History of roller derby

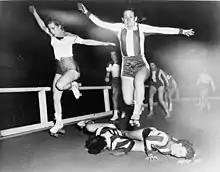
Skaters leap over two who have fallen

In July 1953, citing the effects of the Korean War and a dearth of venues, Leo Seltzer moved the Derby from New York to Los Angeles and created the L.A. Braves for their debut at the Rose Bowl. The Braves became the first international team when a tour of Europe was launched in 1953.